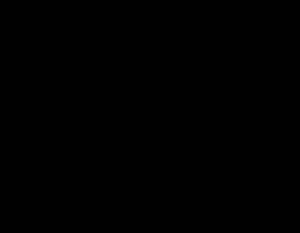
Ƒ, appelé F hameçon, est une lettre additionnelle qui est utilisée dans l’écriture de l’avatime, de l’ewe, du lelemi et du waci. Il est composé d’un f avec un hameçon. Sa forme minuscule italique est utilisée pour le symbole du florin et peut être confondue avec le f italique si celui-ci a un crochet.